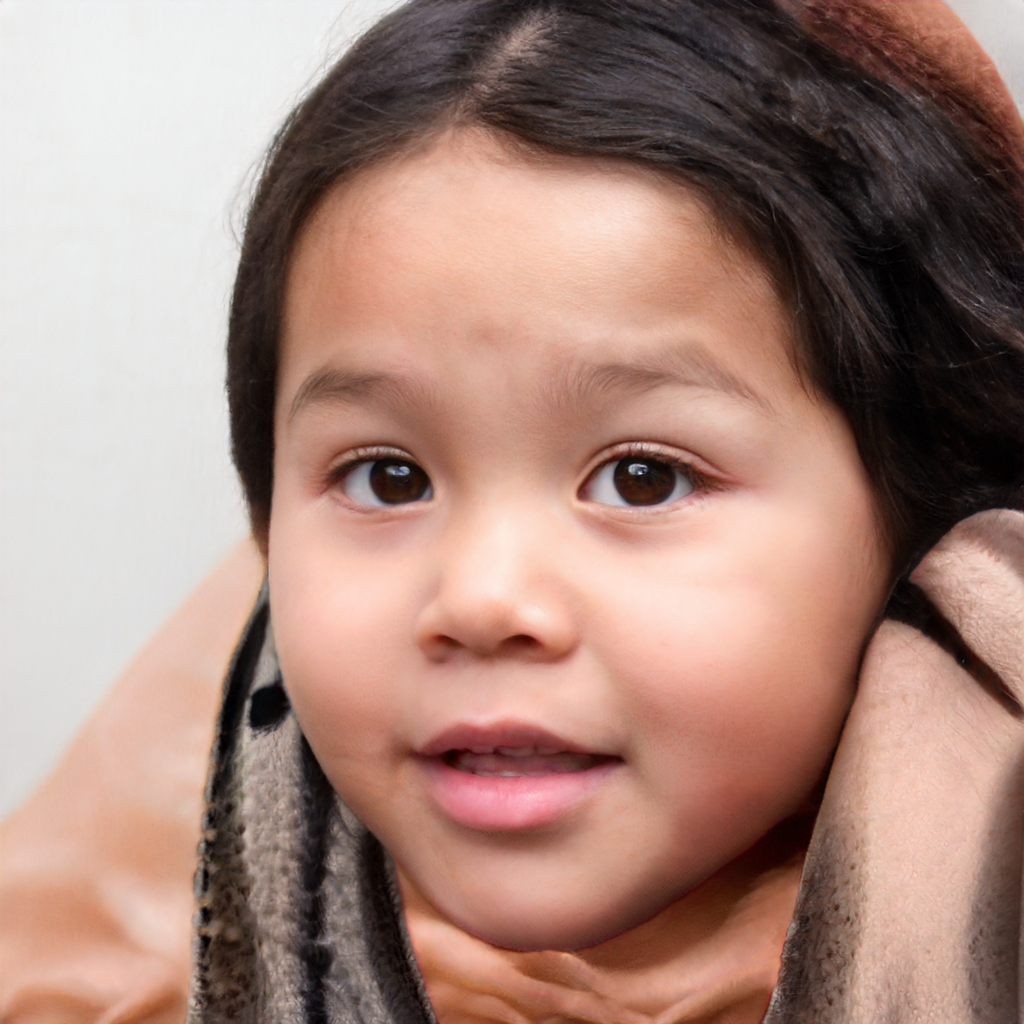
Label: No Watermark